Battle of Arnhem (1813)

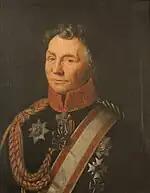
August von Thümen

After finding the French defending an entrenched camp outside Arnhem, Oppen withdrew to Velp, leaving a screen of outposts. The French attacked Oppen's pickets on 26 November, temporarily forcing them back to Velp. Later in the day, Oppen was reinforced by Sydow with three Landwehr cavalry regiments and two fusilier battalions and Friedrich August Peter von Colomb's "Streifkorps". On 28 November Krafft's brigade arrived, giving Oppen 12 infantry battalions and three artillery batteries. At first the Prussian wanted to attack Arnhem, but he was dissuaded by the nearby movement of enemy troops and artillery and intelligence that 3,000–4,000 French troops defended the city. MacDonald hoped to patch together a defensive line using Molitor's troops, 3,000 French National Guards under Antoine-Guillaume Rampon at Gorinchem and the XI Corps. The French marshal and Charpentier reached Arnhem on 28 November with 2,500 men from Jean Baptiste Simon Marie's 2nd Brigade of the 31st Division plus one battalion of Auguste Julien Bigarré's 1st Brigade. MacDonald decided that Arnhem was not defensible against a numerically greater force and returned to Nijmegen, leaving Charpentier and 4,000 troops to hold the city.